Castillon-du-Gard

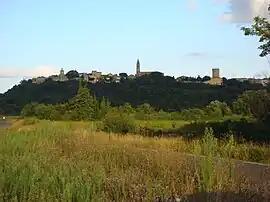
A general view of Castillon-du-Gard

Castillon-du-Gard is a commune in the Gard department in southern France.